Robert P. Keller

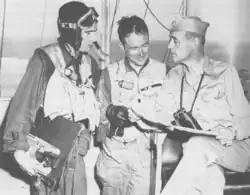
Keller (center) discussing a mission with Captain John Thach (right), commanding officer of aircraft carrier during combat operations against North Korea, August 8, 1950. First lieutenant Roland B. Heilman on the left.

Keller returned to the United States in early 1947 and attended the Amphibious Warfare school at Quantico. He then served as aviation safety officer on the staff of the Chief of Naval Air Training in Pensacola, Florida. In December 1948, Keller entered the Air Command and Staff College at Maxwell Air Force Base, Alabama and graduated in July 1949. He was subsequently sent to the Marine Corps Air Station El Toro, California, where he joined Marine Fighter Squadron 214 (""The Black Sheep"") as squadron's executive officer.